Cornelia Mee

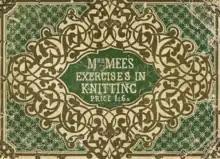
The 1847 cover of Cornelia Mee's "Mrs. Mee's Exercises in Knitting."

Cornelia Austin was born in Bath in 1815, the daughter of Thomas Austin and Sarah Shubert. Her father was a haberdasher, bookseller, and undertaker..